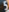
Number: 5